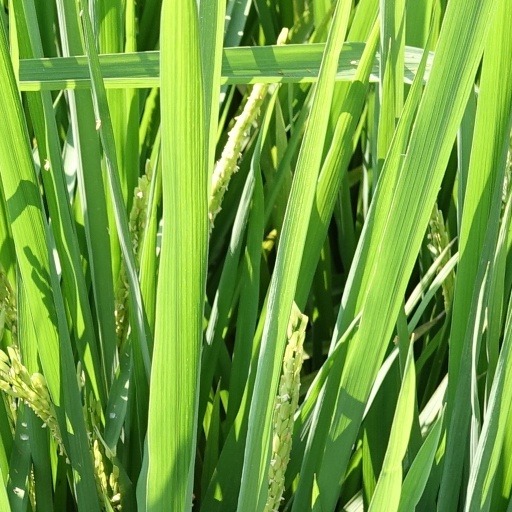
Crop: rice